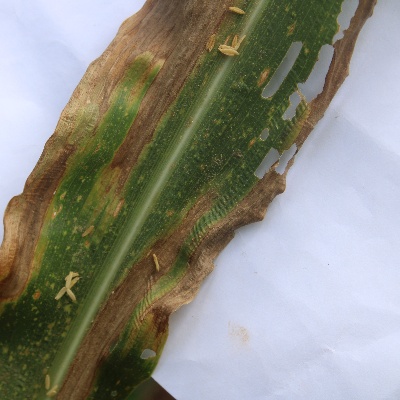
Crop: Maize
Condition: leaf blight